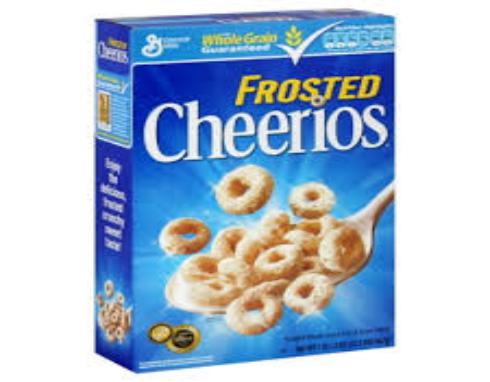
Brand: Frosted Cheerios
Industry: Food